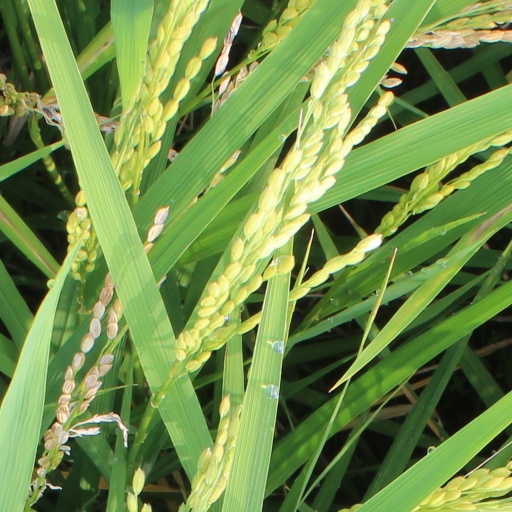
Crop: rice